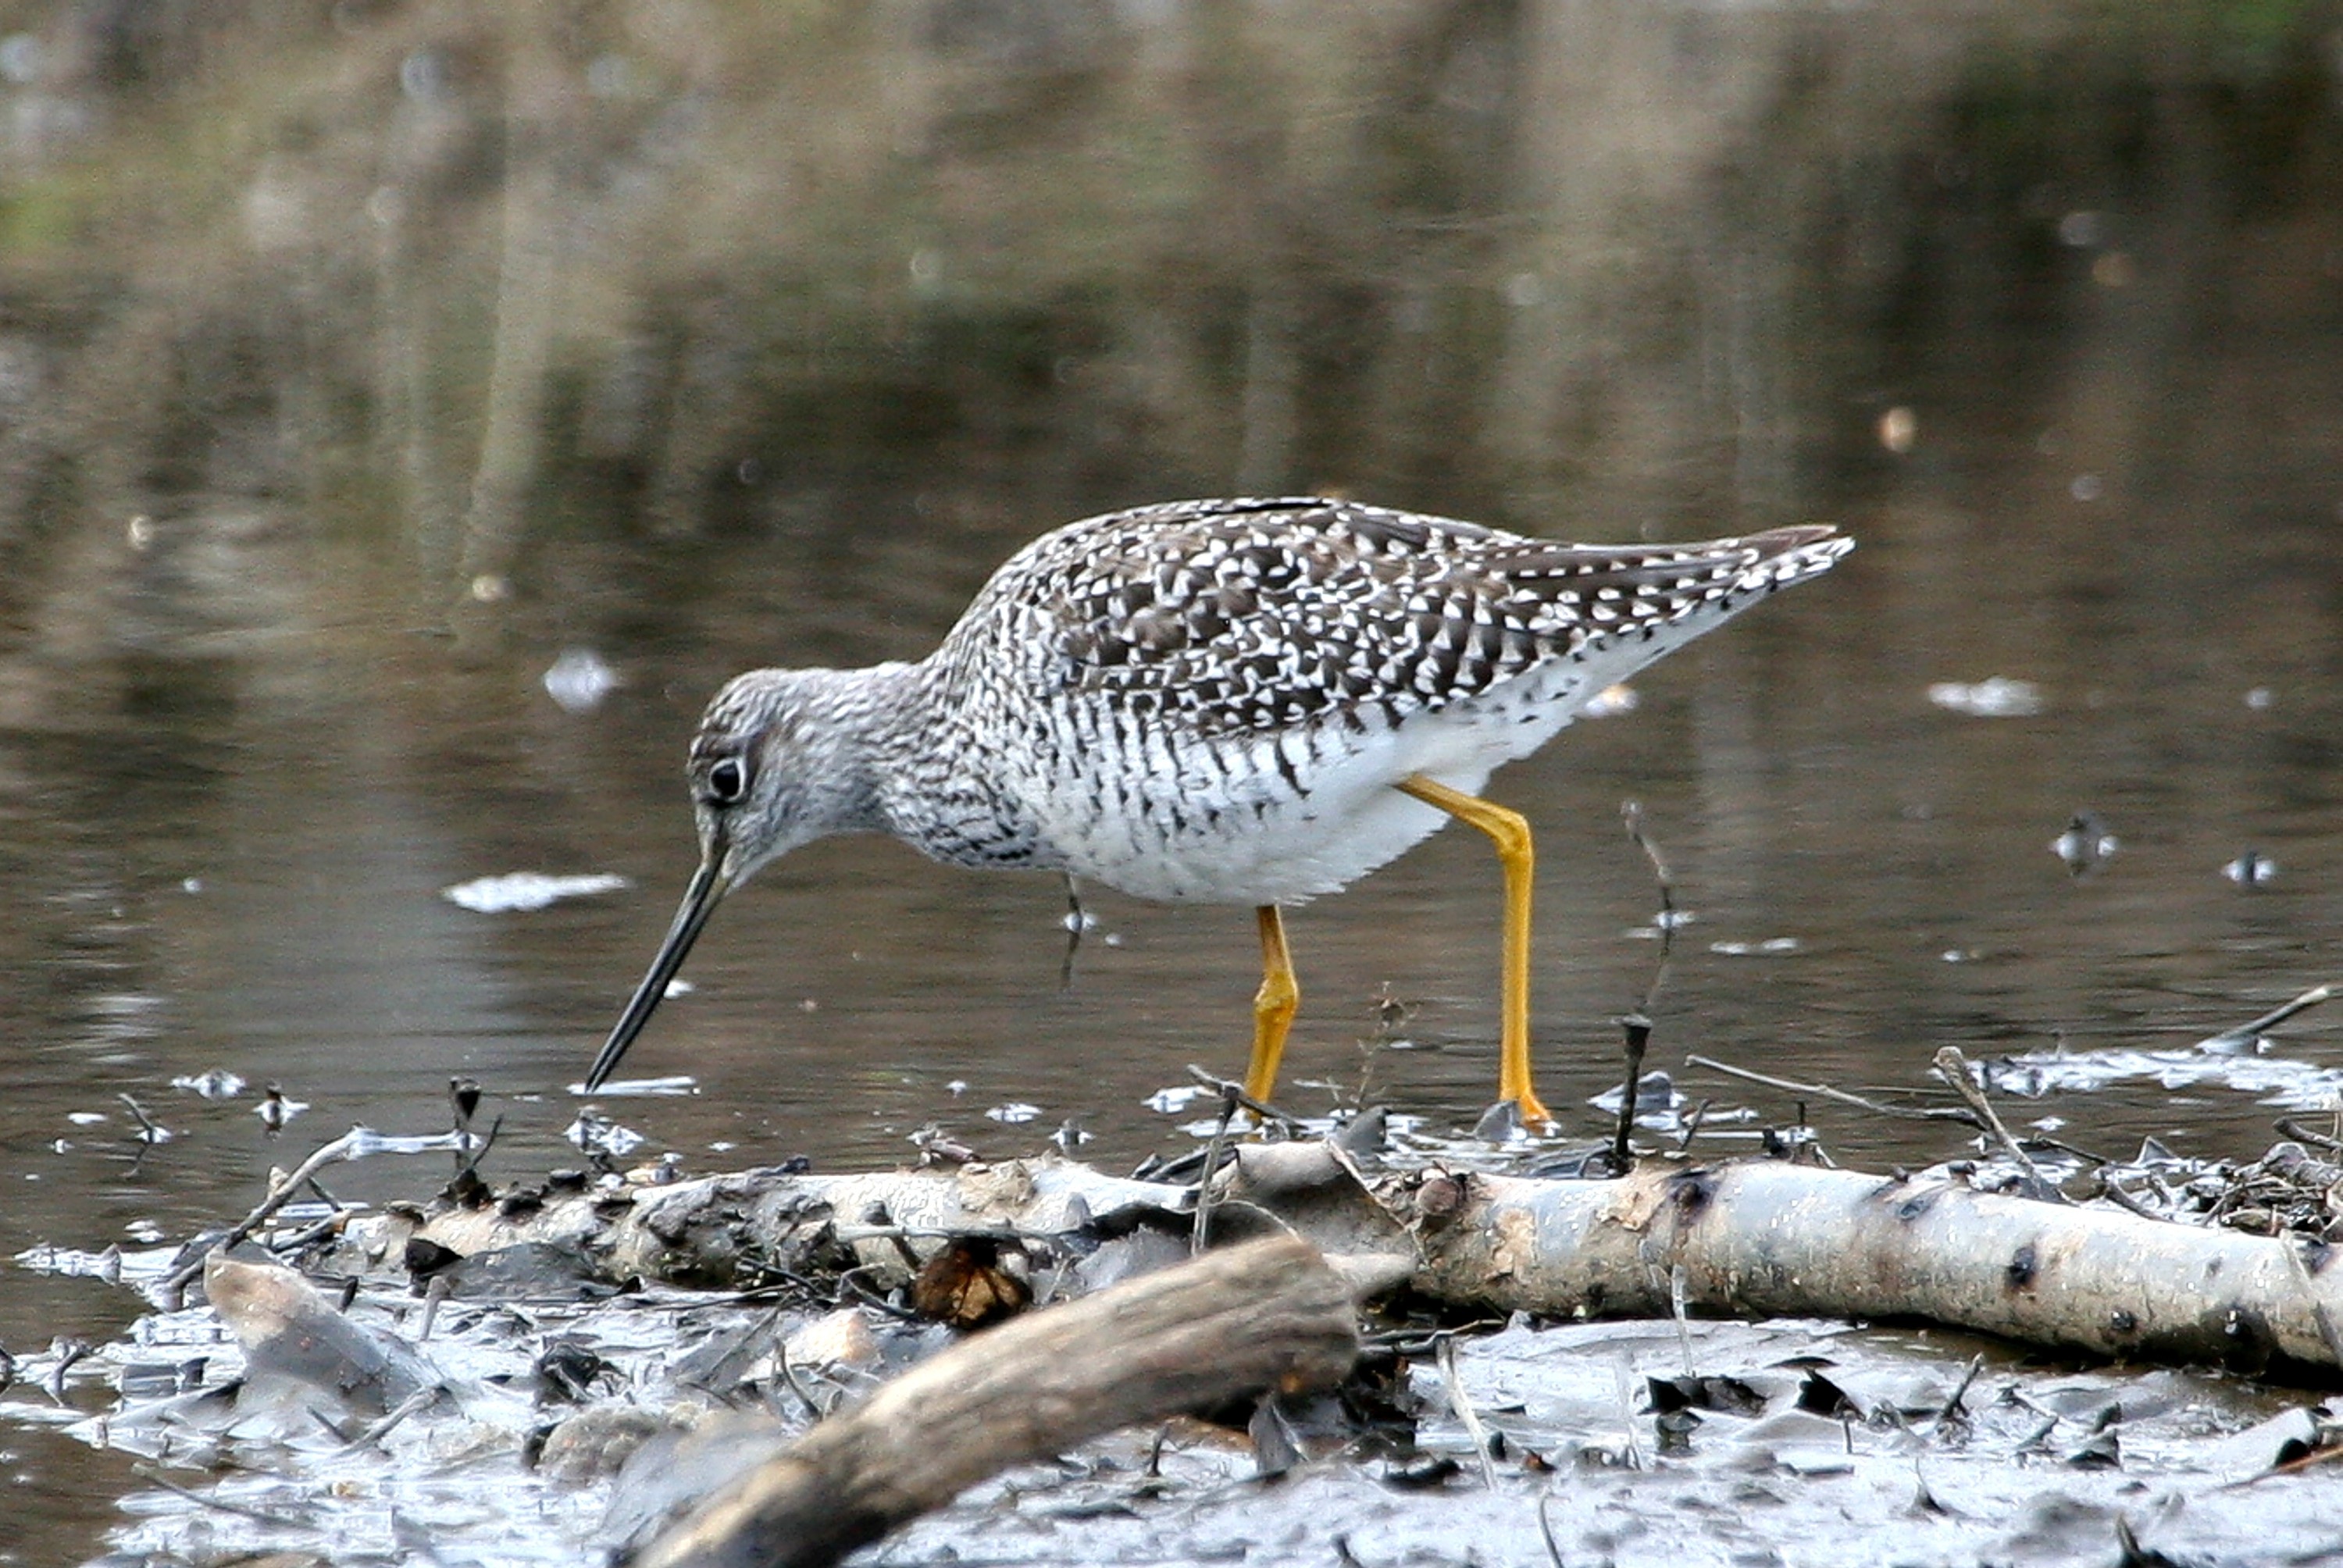
nature, bird, seabird, wildlife, fauna, feeding, wetland, vertebrate, wader, snipe, shorebird, sandpiper, charadriiformes, greater yellowlegs, cinclidae, calidrid, red backed sandpiper